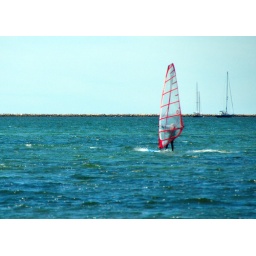
in Hyannis- one of sail boats in back round belonged to Ted Kennedy. &amp;quot;Cape Cod&amp;quot; beach